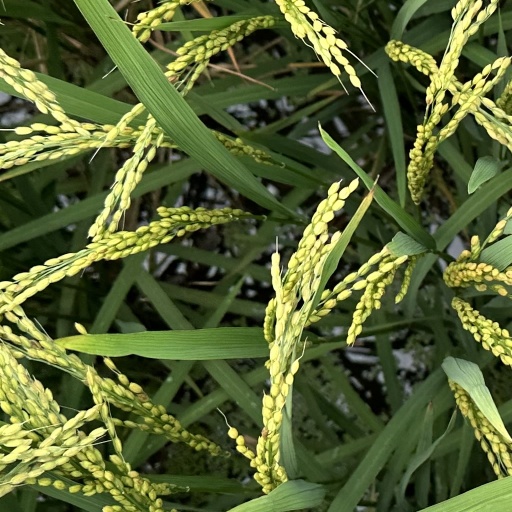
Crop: rice